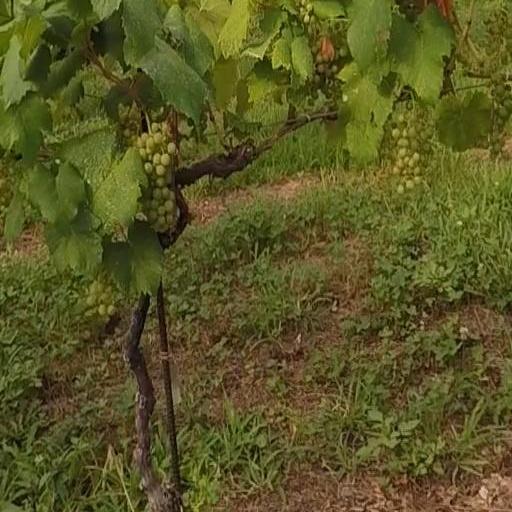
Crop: grape